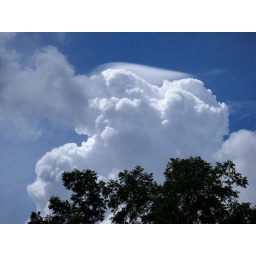
storm cloud building up over randolph county georgia